Kiichi Okamoto

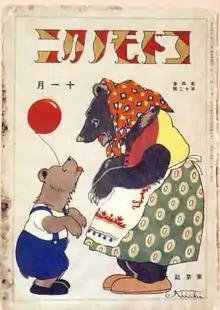
"Kodomo no Kuni" (November 1925)

In 1914, upon his marriage, Okamoto moved next door to Kusuyama Masao, a popular theater critic and translator of Western literature. Kusuyama helped Okamoto expand his activities to include stage design, and also asked Okamoto to draw illustrations for a series of juvenile novels "Mohan Katei Bunko", of which he was the editor-in-chief, in 1915.